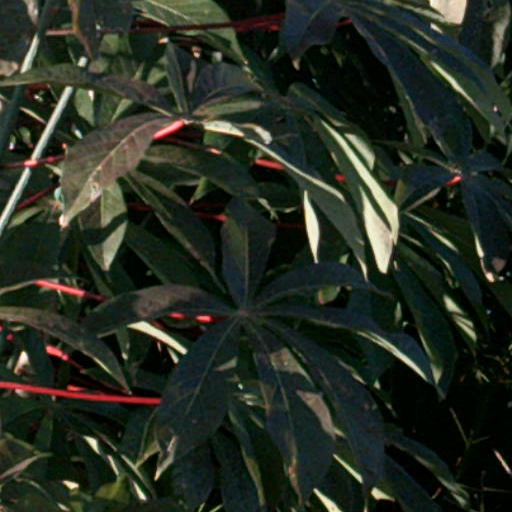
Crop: cassava